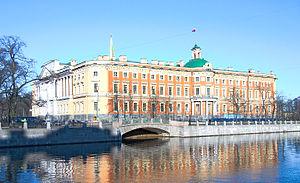
Le château des Ingénieurs, ou château Saint-Michel, est une ancienne résidence impériale de Saint-Pétersbourg, construite en 1797-1801 par les architectes Vincenzo Brenna et Vassili Bajenov pour l'empereur Paul Iᵉʳ. Chaque façade est d'un style différent : classicisme français, néo-gothique, néo-renaissance italienne.
L'architecture néo-classique en Russie s'est développée durant la seconde moitié du xviiiᵉ siècle, surtout après l'accession au trône de Catherine II, devenue impératrice de Russie en 1762. L'architecture néo-classique s'était développée dans de nombreuses villes de la Russie, dont la première a été Saint-Pétersbourg. Celle-ci a été transformée, pendant le règne de la Grande Catherine, en une capitale moderne.